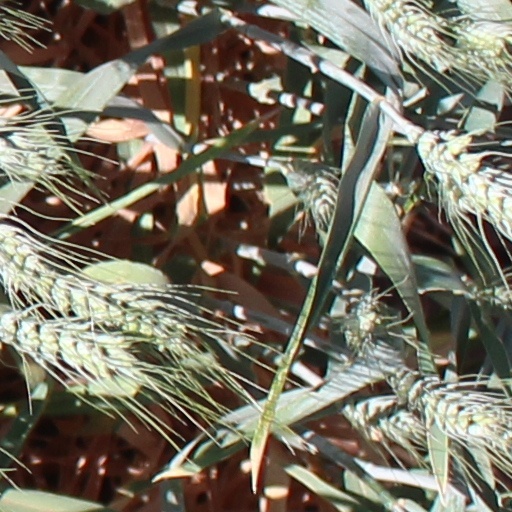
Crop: wheat